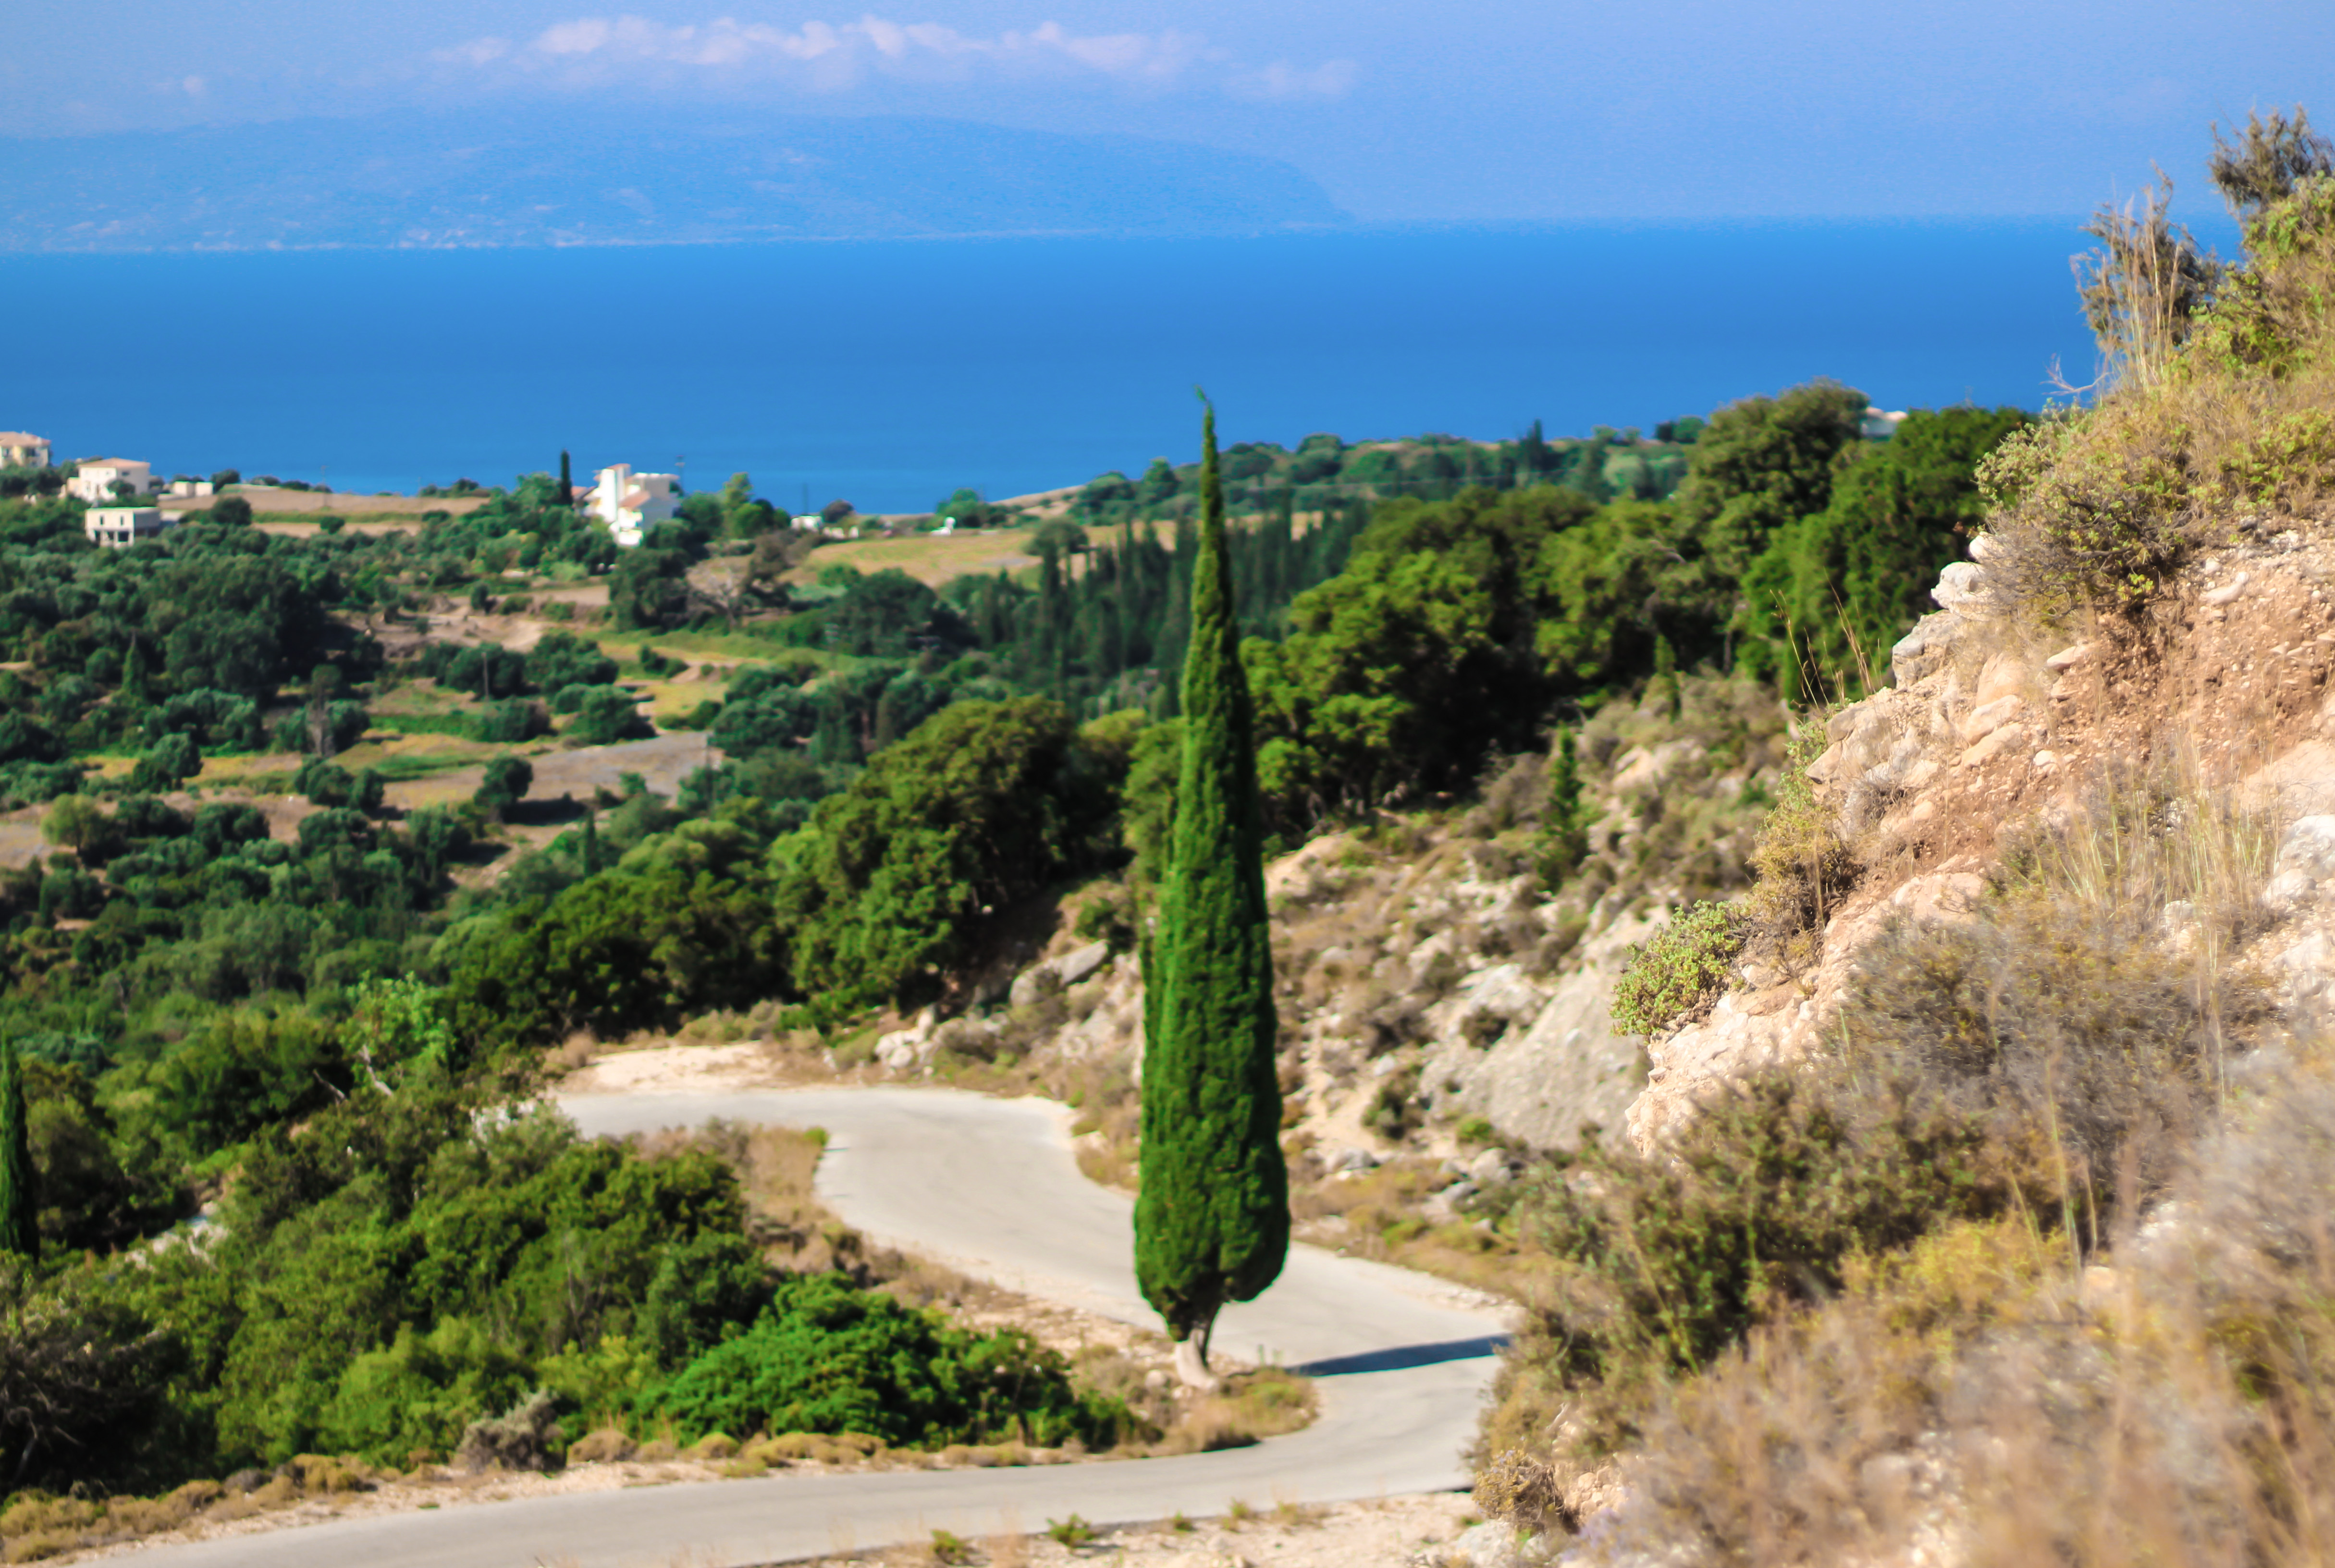
green, wood, nature, vegetation, coast, sea, tree, road, sky, plant community, beach, vacation, summer, coastal and oceanic landforms, hill, bay, terrain, mountain, promontory, tourism, shrubland, trail, landscape, thoroughfare, plant, rock, chaparral, cliff, headland, cape, ocean, national park, city, state park